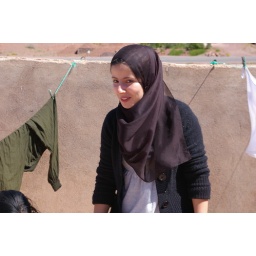
Fatima on the roof of her house and our classroom in Tazentoute.